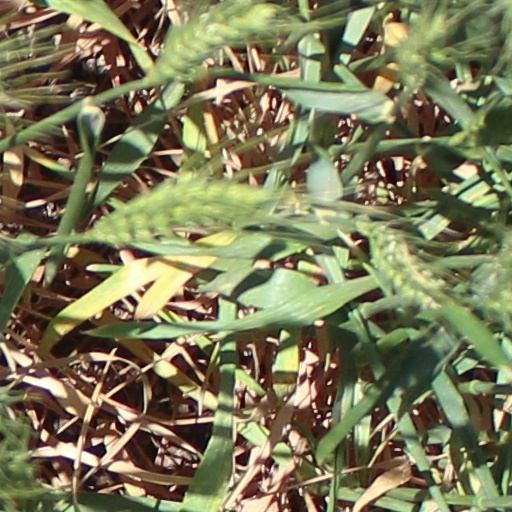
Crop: wheat